Metro Cammell Weymann

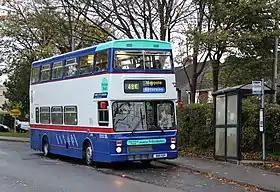
Preserved Travel West Midlands Mk2 MCW Metrobus in Highter's Heath, Birmingham

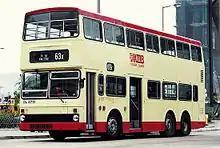
Kowloon Motor Bus 3-axle Metro Cammell Weymann Super Metrobus in Hong Kong

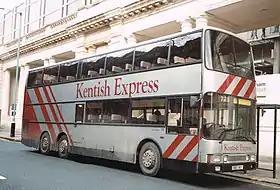
Kentish Bus MCW Metroliner DR130 on Buckingham Palace Road in London

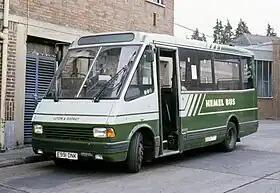
London Country North West MCW Metrorider in Hemel Hempstead in 1992

Metro Cammell Weymann Ltd. (MCW) was a British bus manufacturer and bus body builder based at Washwood Heath in Birmingham, England. MCW was established in 1932 by Metro-Cammell's bus bodybuilding division and Weymann Motor Bodies to produce bus bodies.